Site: brandenburg
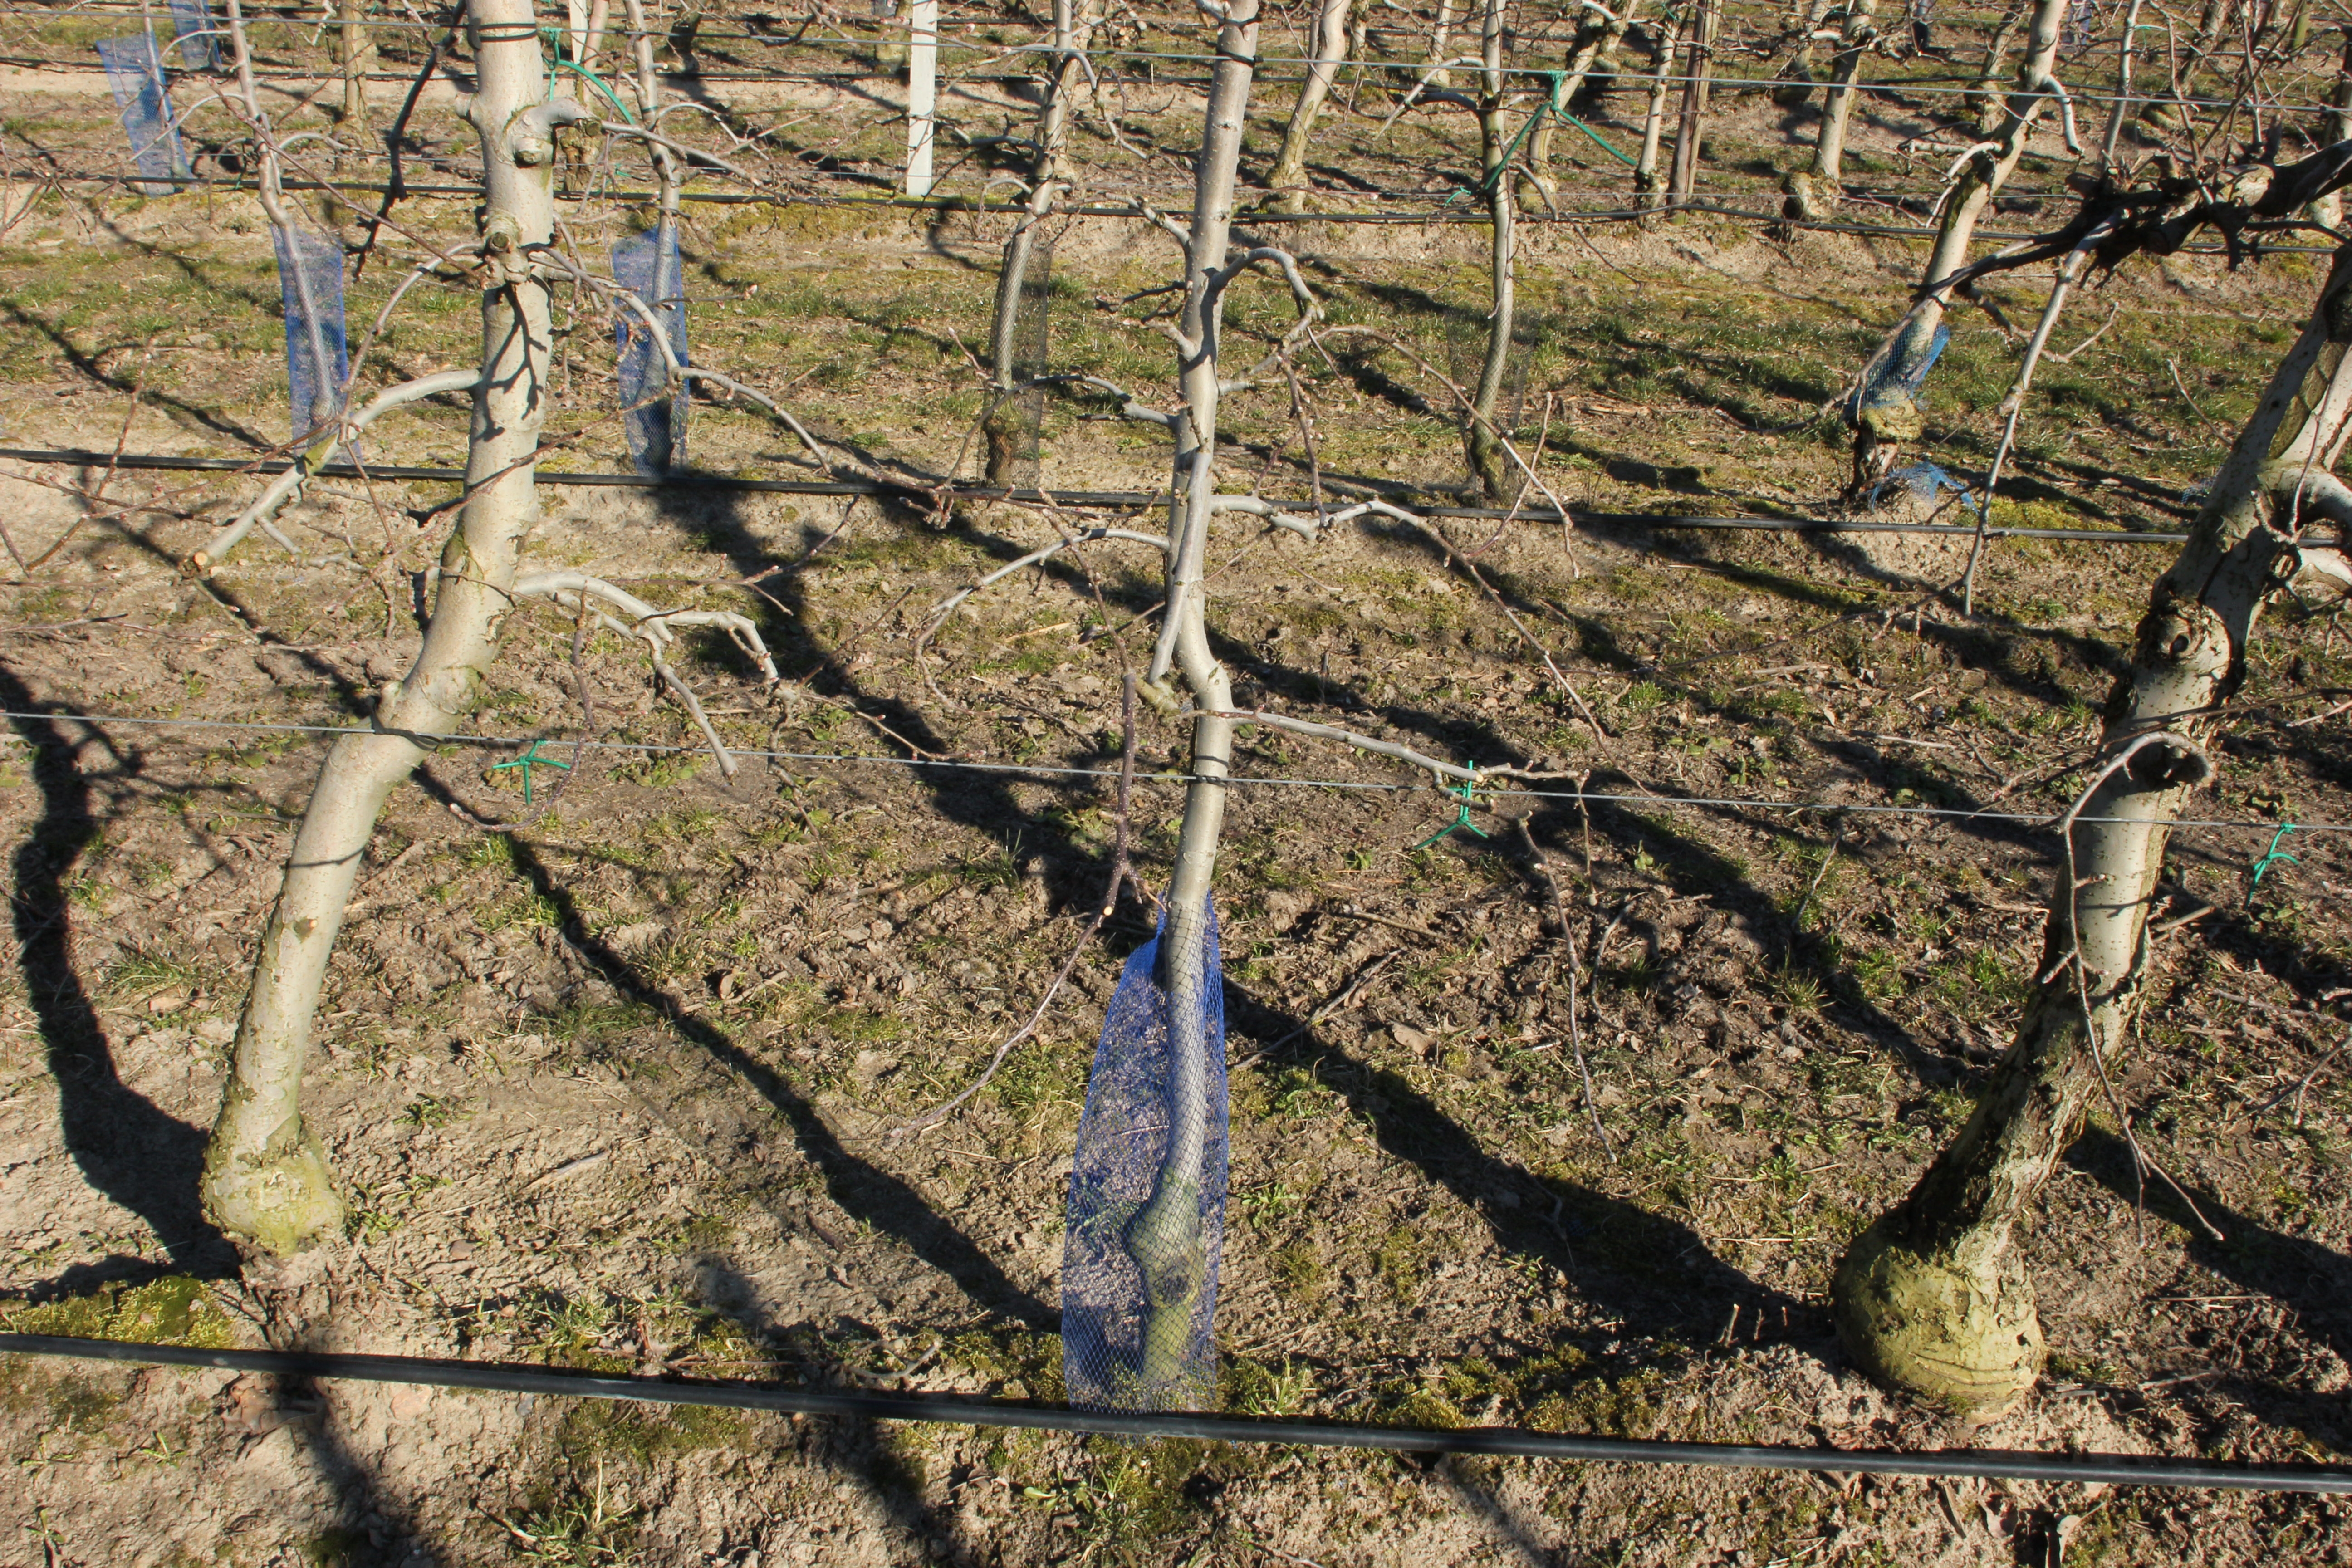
Growth stage (BBCH 03): Bud development